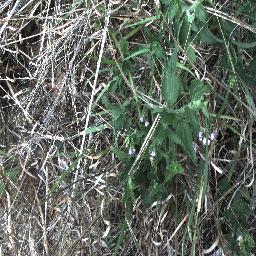
Label: siam_weed